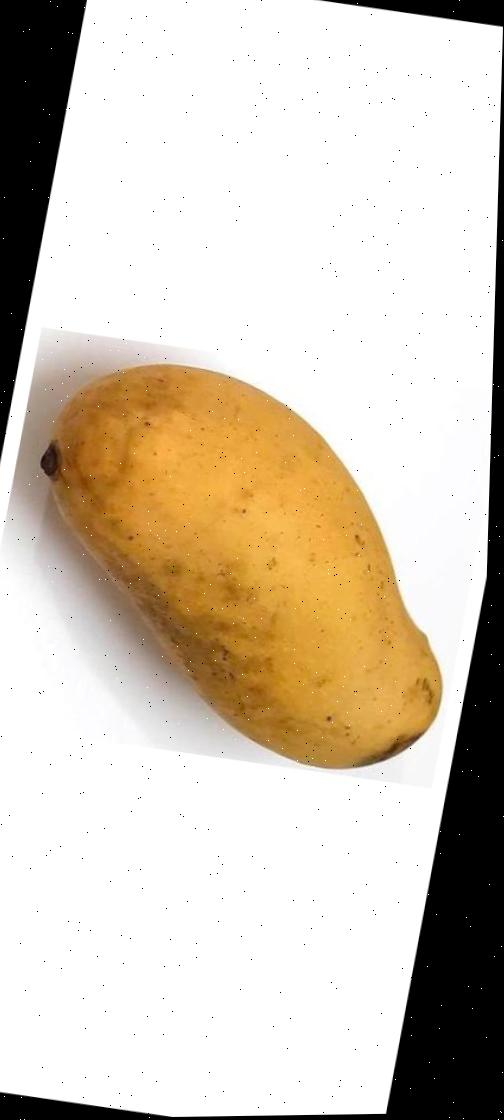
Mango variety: Banana Mango